Ledley King

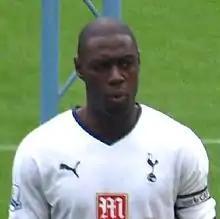
King in 2008

Ledley Brenton King (born 12 October 1980) is an English former professional footballer. A one-club man, he spent his entire career with Premier League club Tottenham Hotspur and played 323 competitive matches for them from 1999 to 2012. He is a club ambassador for Tottenham Hotspur.